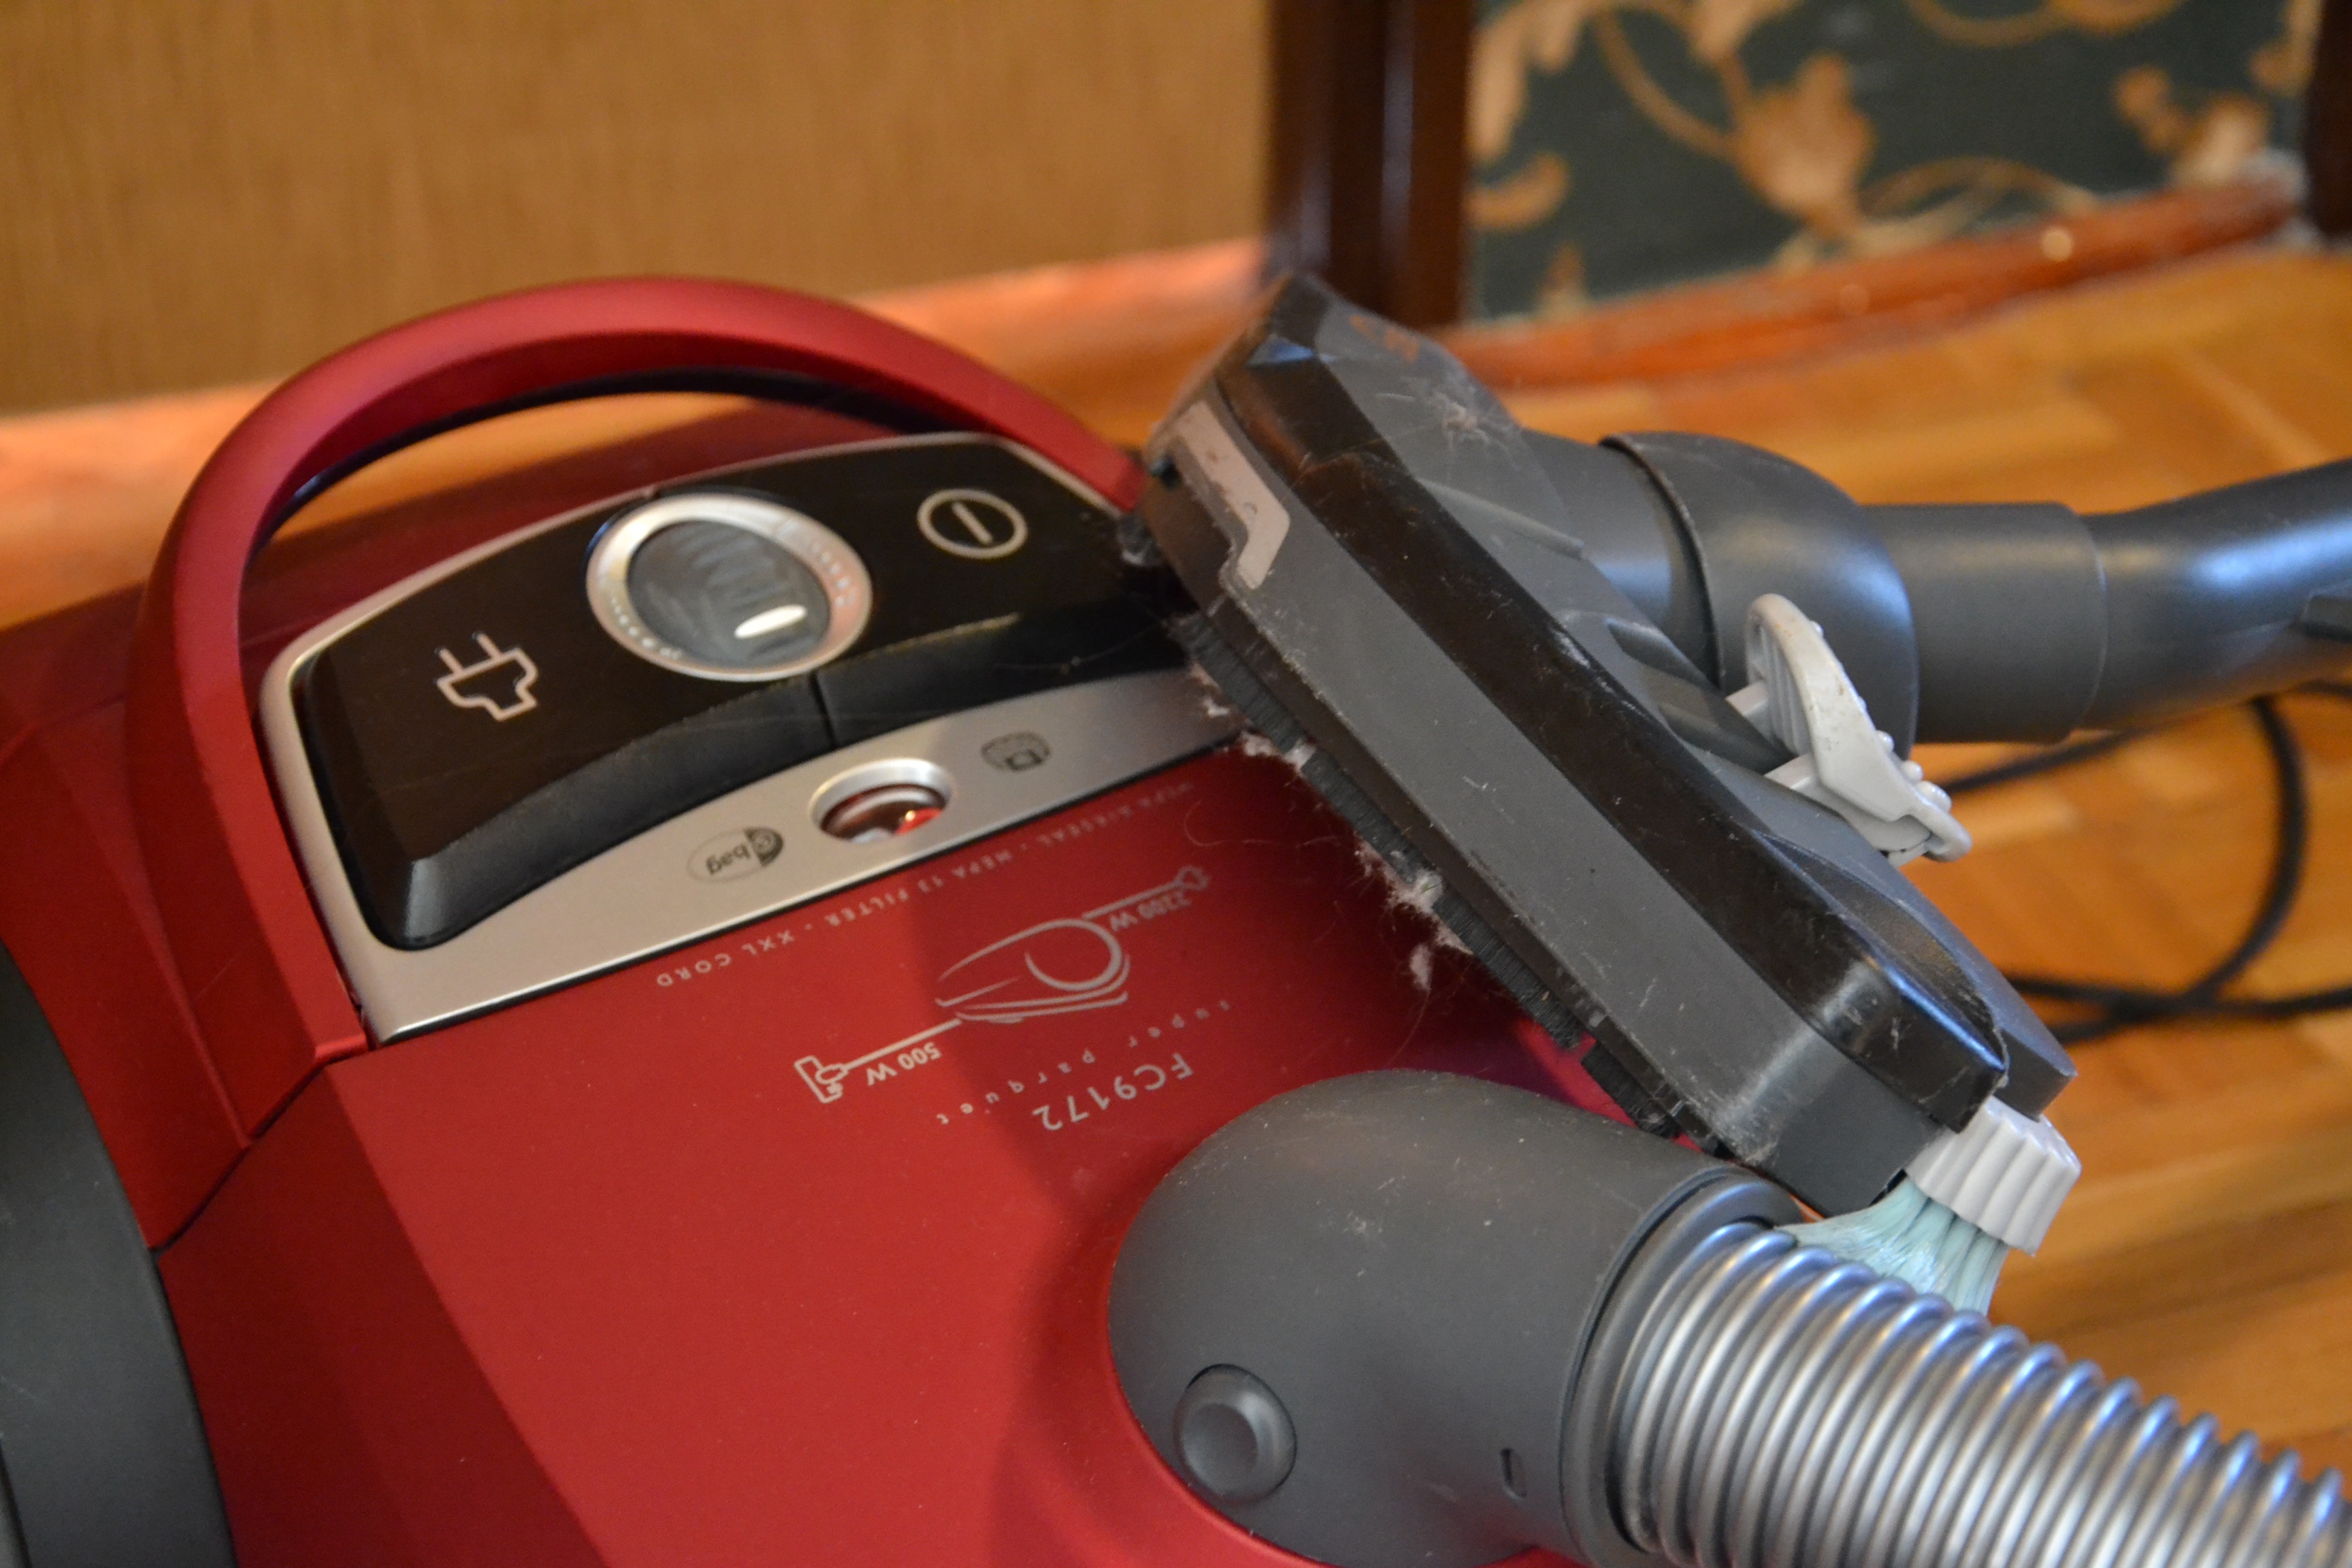
technology, wheel, vehicle, clean, gadget, machine, carpet, cleaning, cleanup, clean up, the order of the, carpeting, vacuum cleaner, vacuuming